List of spacewalks and moonwalks 1965–1999

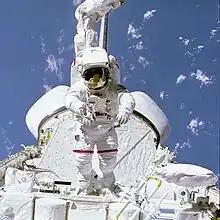
Bruce McCandless tests out the Remote Manipulator System foot restraint in the payload bay of "Challenger" during STS-41-B.

"Spacewalk beginning and ending times are given in Coordinated Universal Time (UTC)."